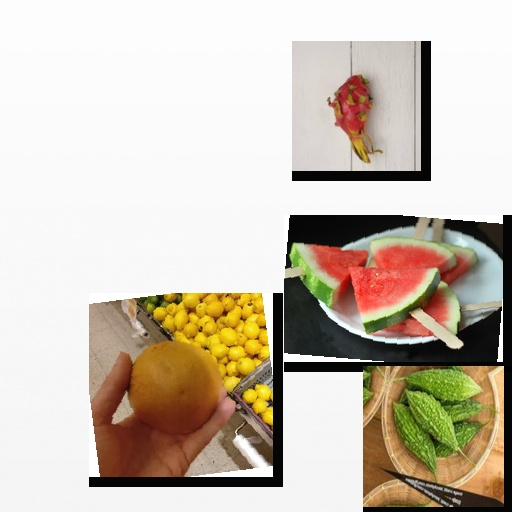
Food items: red_grapefruit, dragon_fruit, bitter_gourd, watermelon